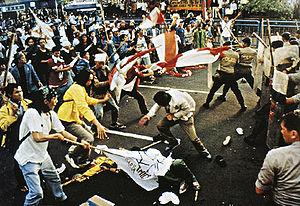
Les 13 et 14 mai 1998, des émeutes se sont produites à Jakarta, capitale de l'Indonésie. D'autres émeutes eurent lieu à Surakarta les 14 et 15 mai. De nombreux magasins appartenant à des Indonésiens d'origine chinoise ont été attaqués et pillés. Lors de ces émeutes, plus de 1 200 personnes ont trouvé la mort. La plupart étaient des personnes piégées dans l'incendie du centre commercial « Mega Mall » de la ville nouvelle de Lippo Karawaci à l'ouest de Jakarta. Parmi elles, il y avait un grand nombre de pillards, venus profiter du désordre suscité par les attaques de magasins.
L’université Trisakti est une université privée située dans l'Ouest de Jakarta, en Indonésie. Cette université a été fondée le 29 novembre 1965. Dans la seconde moitié du XXᵉ siècle, l'université édifiée en ce lieu a été un endroit emblématique durant des épisodes violents de l'histoire politique indonésienne, notamment en 1965 et en 1998.